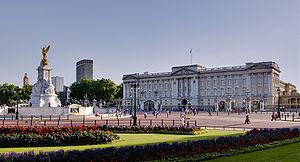
La monarchie du Royaume-Uni est un système de gouvernement, fondé sur le système de Westminster, dans lequel un monarque héréditaire est le souverain du Royaume-Uni et de ses territoires d'outre-mer. Il est à l'origine des pouvoirs exécutif, judiciaire et législatif. Le monarque britannique est le gouverneur suprême de l'Église d'Angleterre et le chef d'État des seize royaumes du Commonwealth. Cette forme d'union personnelle s'est développée à partir de l'ancien empire colonial britannique, mais ces pays sont indépendants et la monarchie de chacun d'entre eux est juridiquement distincte. Il est également, depuis George VI, le chef symbolique du Commonwealth composé de cinquante-deux pays.
Le palais de Buckingham est la résidence officielle des souverains britanniques. Situé à Londres, le palais est à la fois le lieu où se produisent les événements en relation avec la famille royale, le lieu d'accueil de beaucoup de chefs d'État en visite, et une attraction touristique importante. C'est le point de convergence du peuple britannique lors des moments de joie, de crise et de peine. Le palais de Buckingham, ou tout simplement « le Palais », désigne la source des déclarations de presse émanant de bureaux royaux. Construit pour John Sheffield, duc de Buckingham et Normanby, en 1703, c'est le lieu de résidence de la monarchie britannique. Il est agrandi au cours du XIXᵉ siècle par John Nash pour le roi George IV.
King Ralph est une comédie américaine réalisée et écrite par David S. Ward, sortie en 1991 aux États-Unis. L'histoire est basée sur le roman Headlong écrit par Emlyn Williams. Il met en scène la naissance d'un nouveau roi, interprété par John Goodman, à la suite de la mort de l'intégralité de la famille royale britannique. Cependant, il y a peu de ressemblance entre le film et le livre ; les personnages sont différents et l'histoire est devenue une comédie.